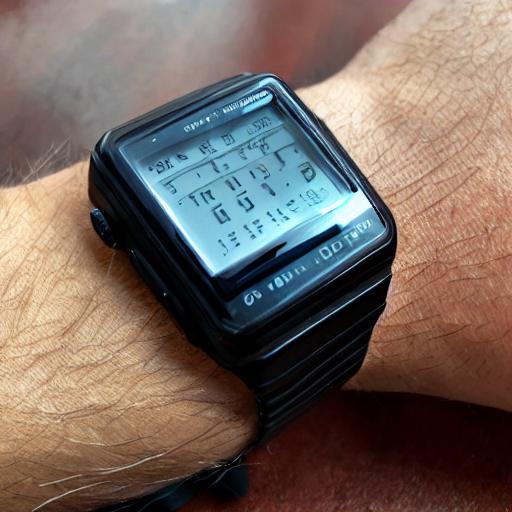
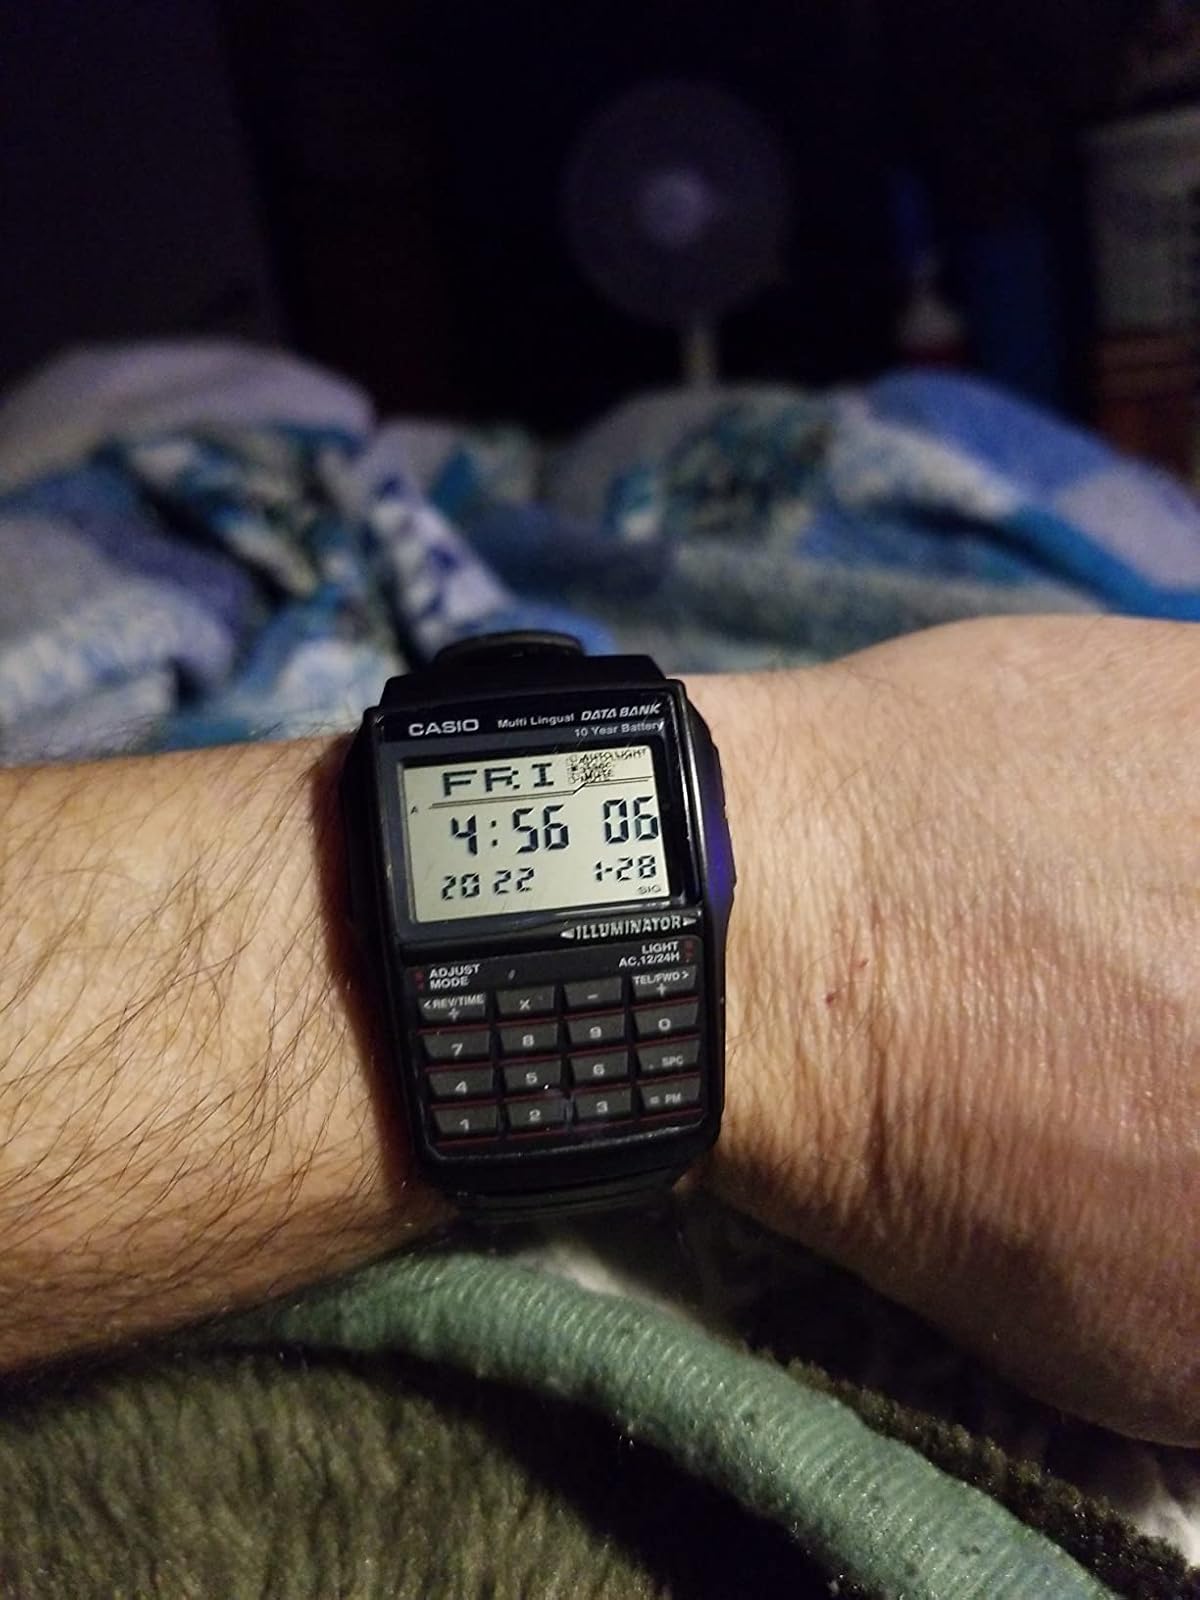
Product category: accessories_watch
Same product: no